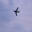
Label: airplane